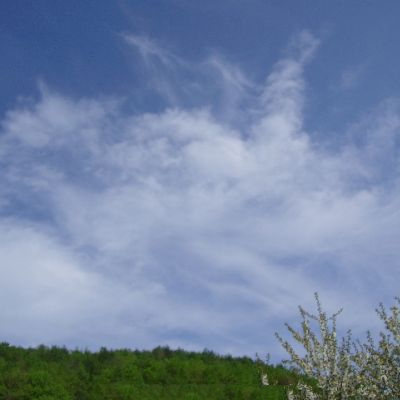
Cloud type: Cirrus (Ci)